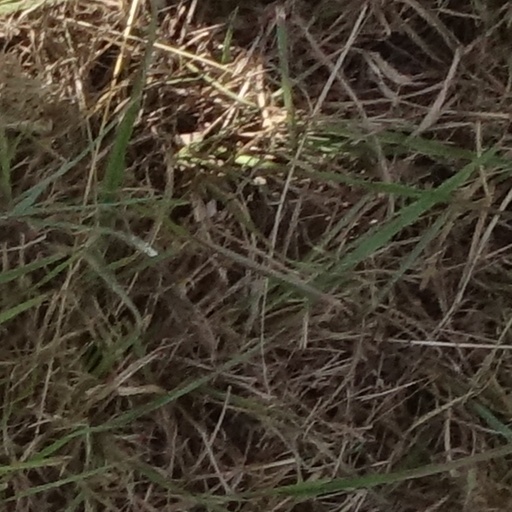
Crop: sorghum